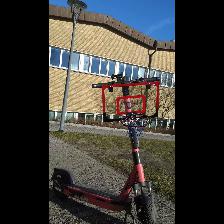
Label: NonHuman